The Flipside of Dominick Hide

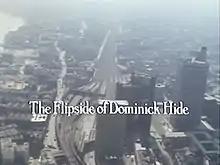
Opening title

"The Flipside of Dominick Hide" is a British television play first transmitted on BBC1 on 9 December 1980 as part of the "Play for Today" series.